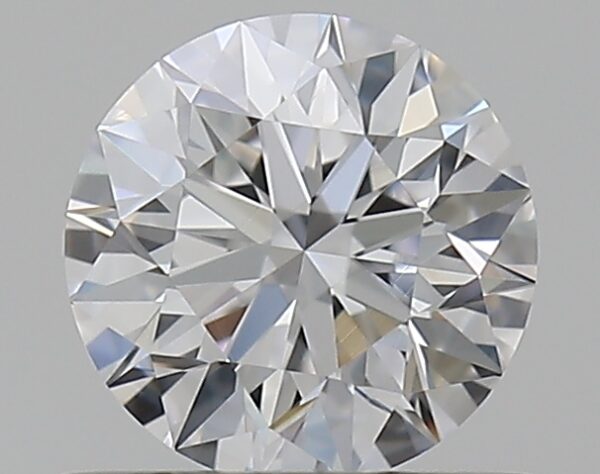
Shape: round
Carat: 0.52
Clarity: VVS1
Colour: D
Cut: EX
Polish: EX
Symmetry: EX
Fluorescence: M
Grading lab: GIA
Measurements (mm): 5.16 x 5.17 x 3.22